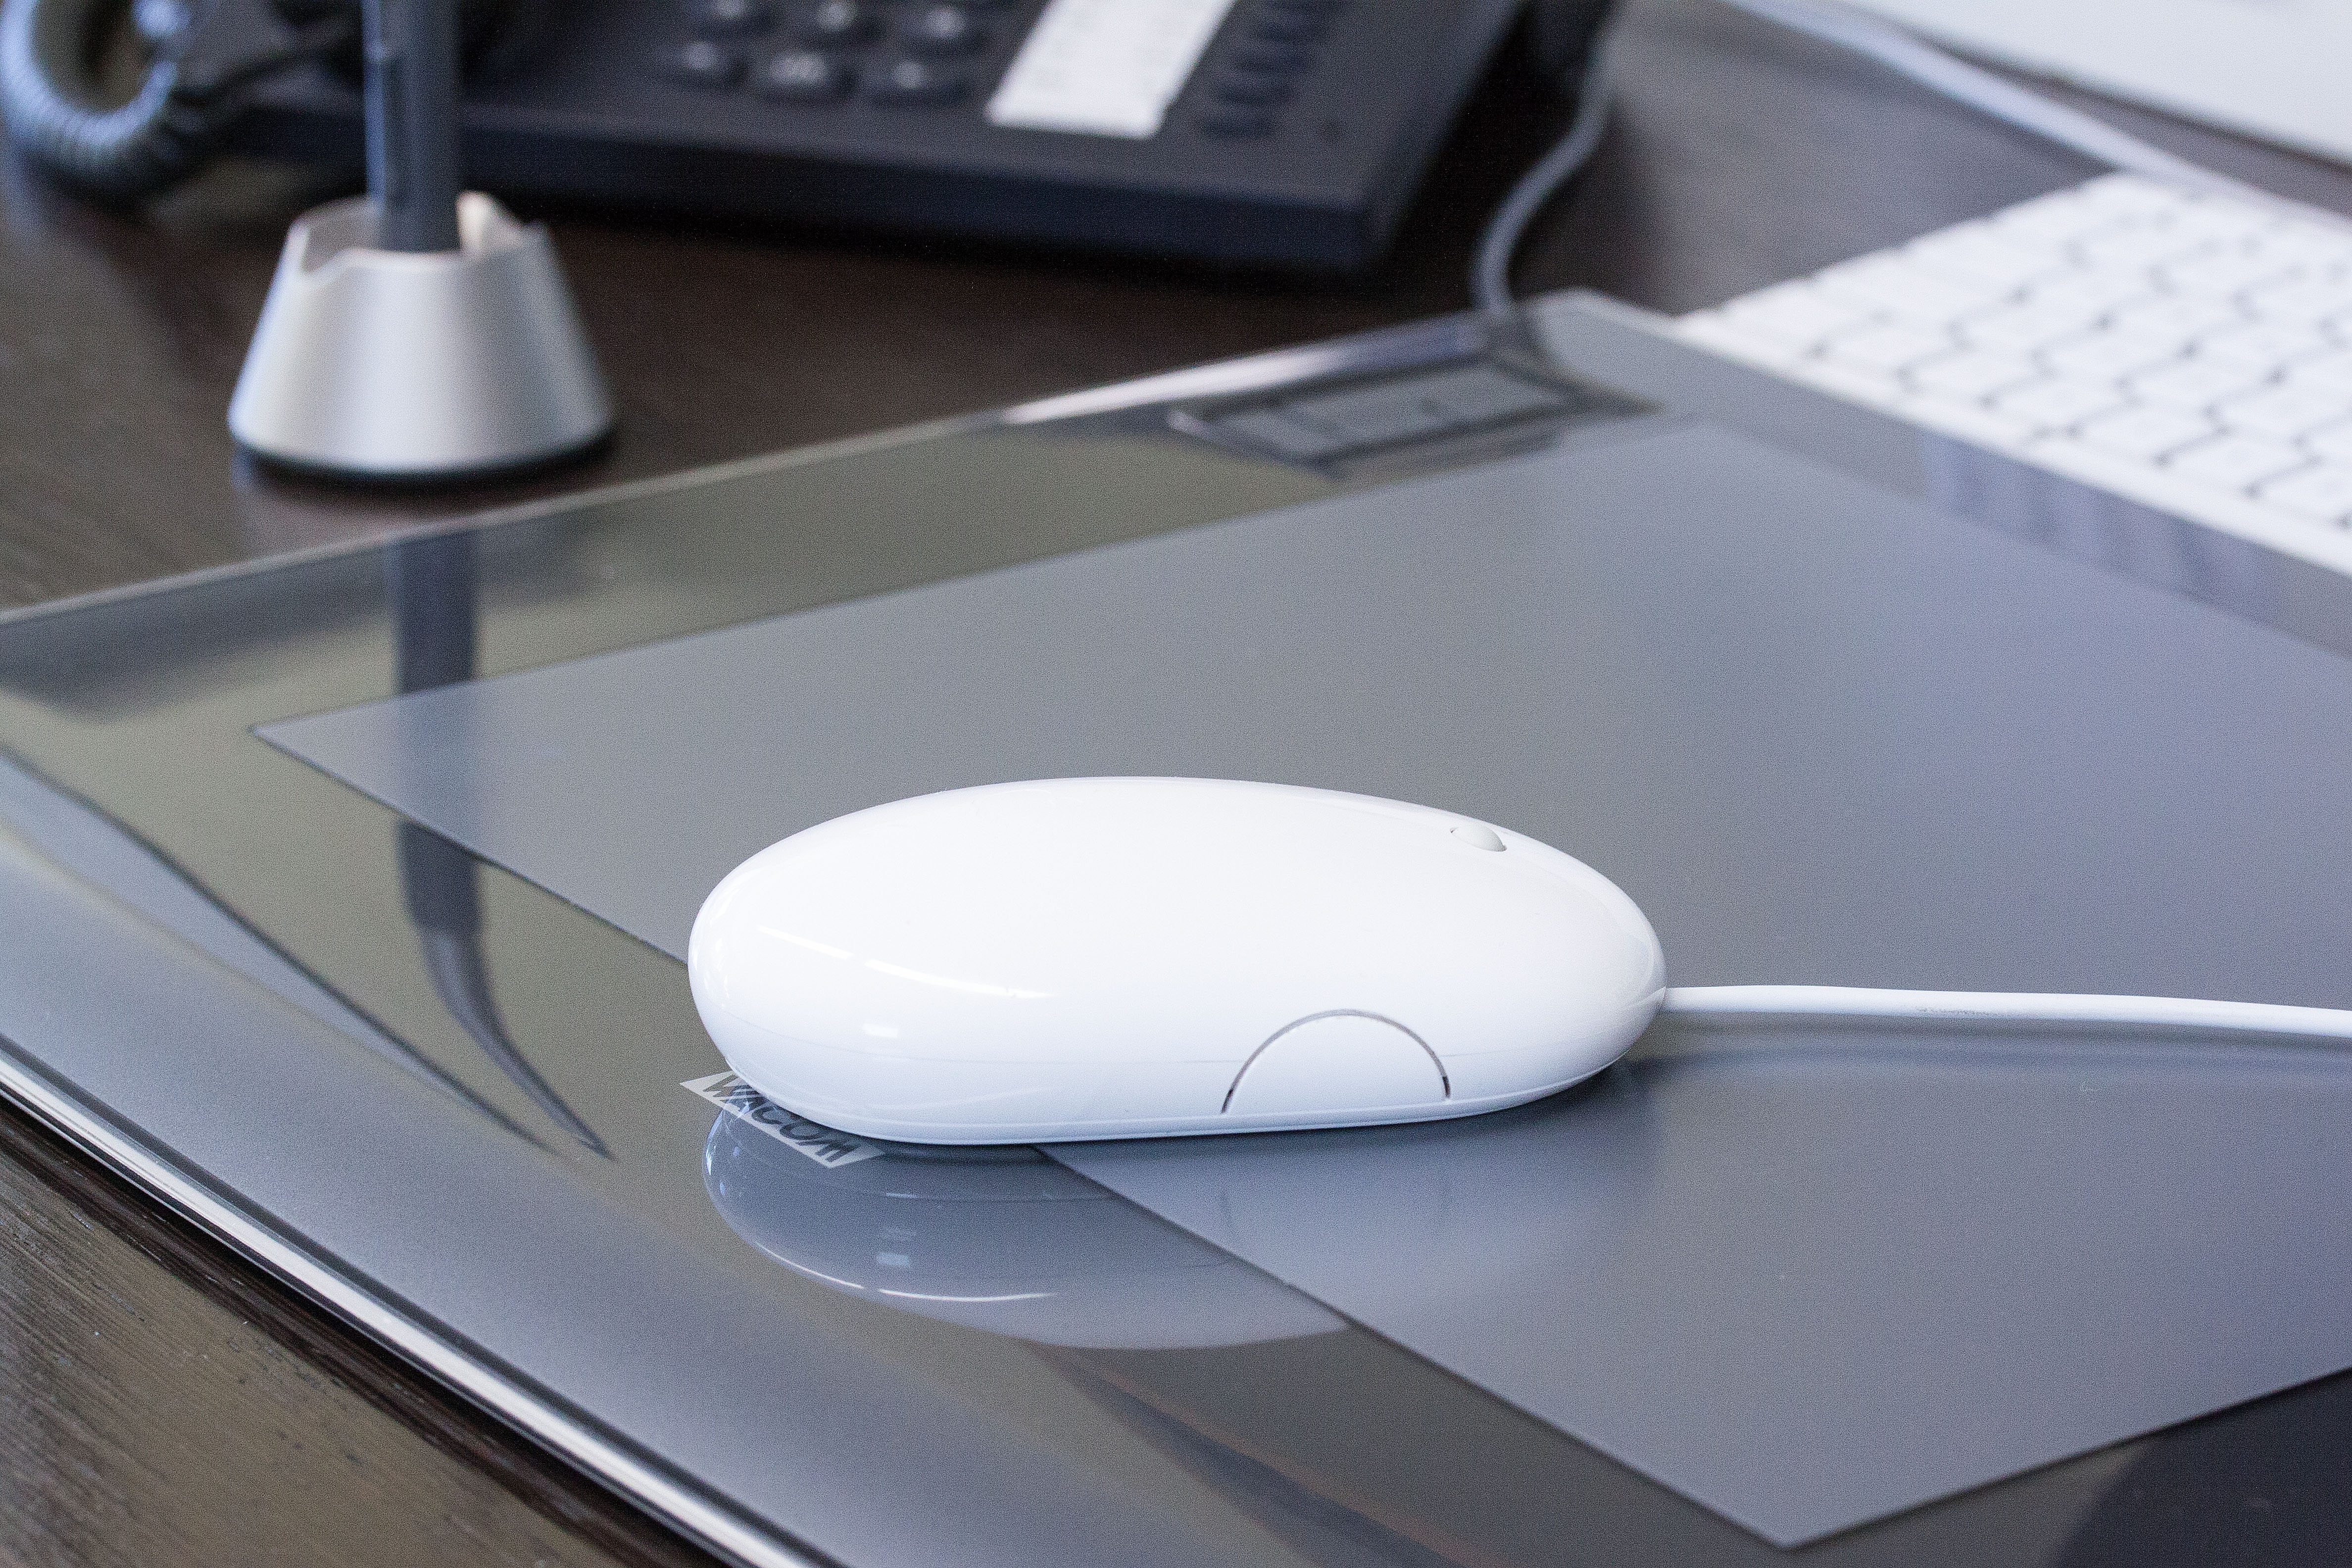
laptop, apple, table, creative, keyboard, technology, mouse, graphics tablet, design, mount, graphic design, digital pen, automotive exterior, electronic device, weighing scale